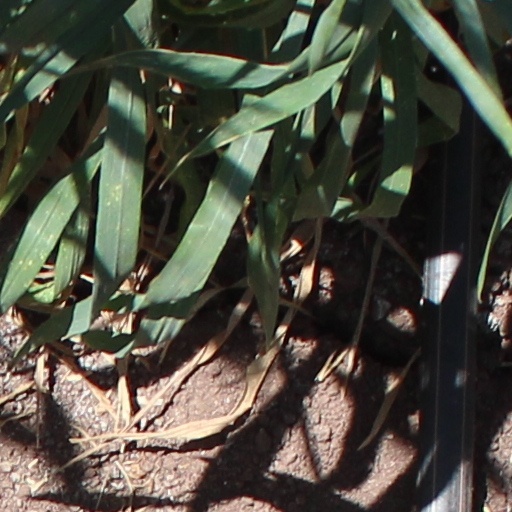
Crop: wheat